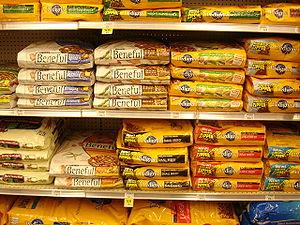
Pedigree est une marque de nourriture spécialisée pour chiens commercialisée par Mars Petcare. Mars Petcare appartient au groupe américain Mars Incorporated.